Theodor van Eupen

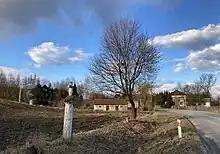
Lipówka, the place of death of Theo van Eupen

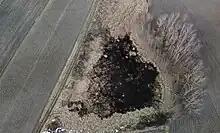
Lake Rachwalec, the place where the body of Theo van Eupen was hidden on 11 December 1944

He was killed by Polish partisans near Jędrzejów in mid December 1944, ambushed on the road. He jumped out of the car and ran on foot as far as Lipówka village where he crawled under a pile of hay. The partisans machine-gunned his hiding place and learned who he was only from the documents they found on his corpse.